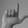
ASL letter: L